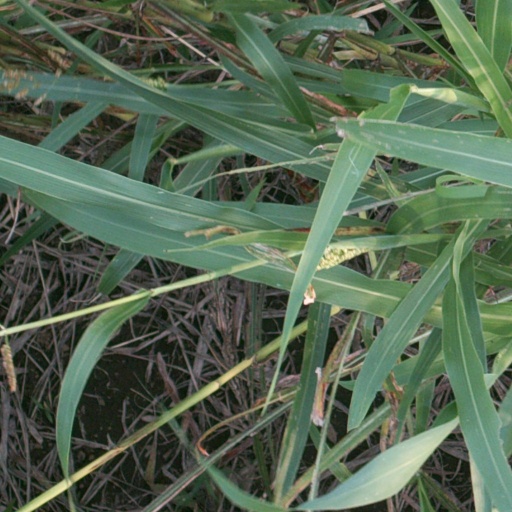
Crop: sorghum